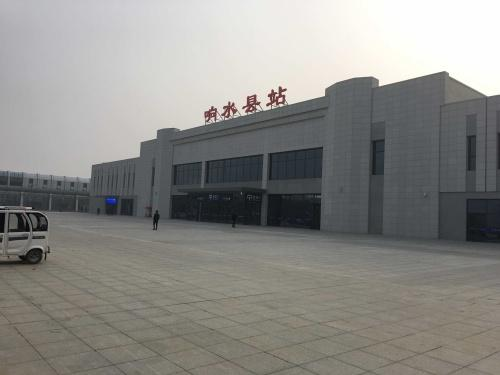
地标名称：响水县站
所在城市：盐城市·响水县